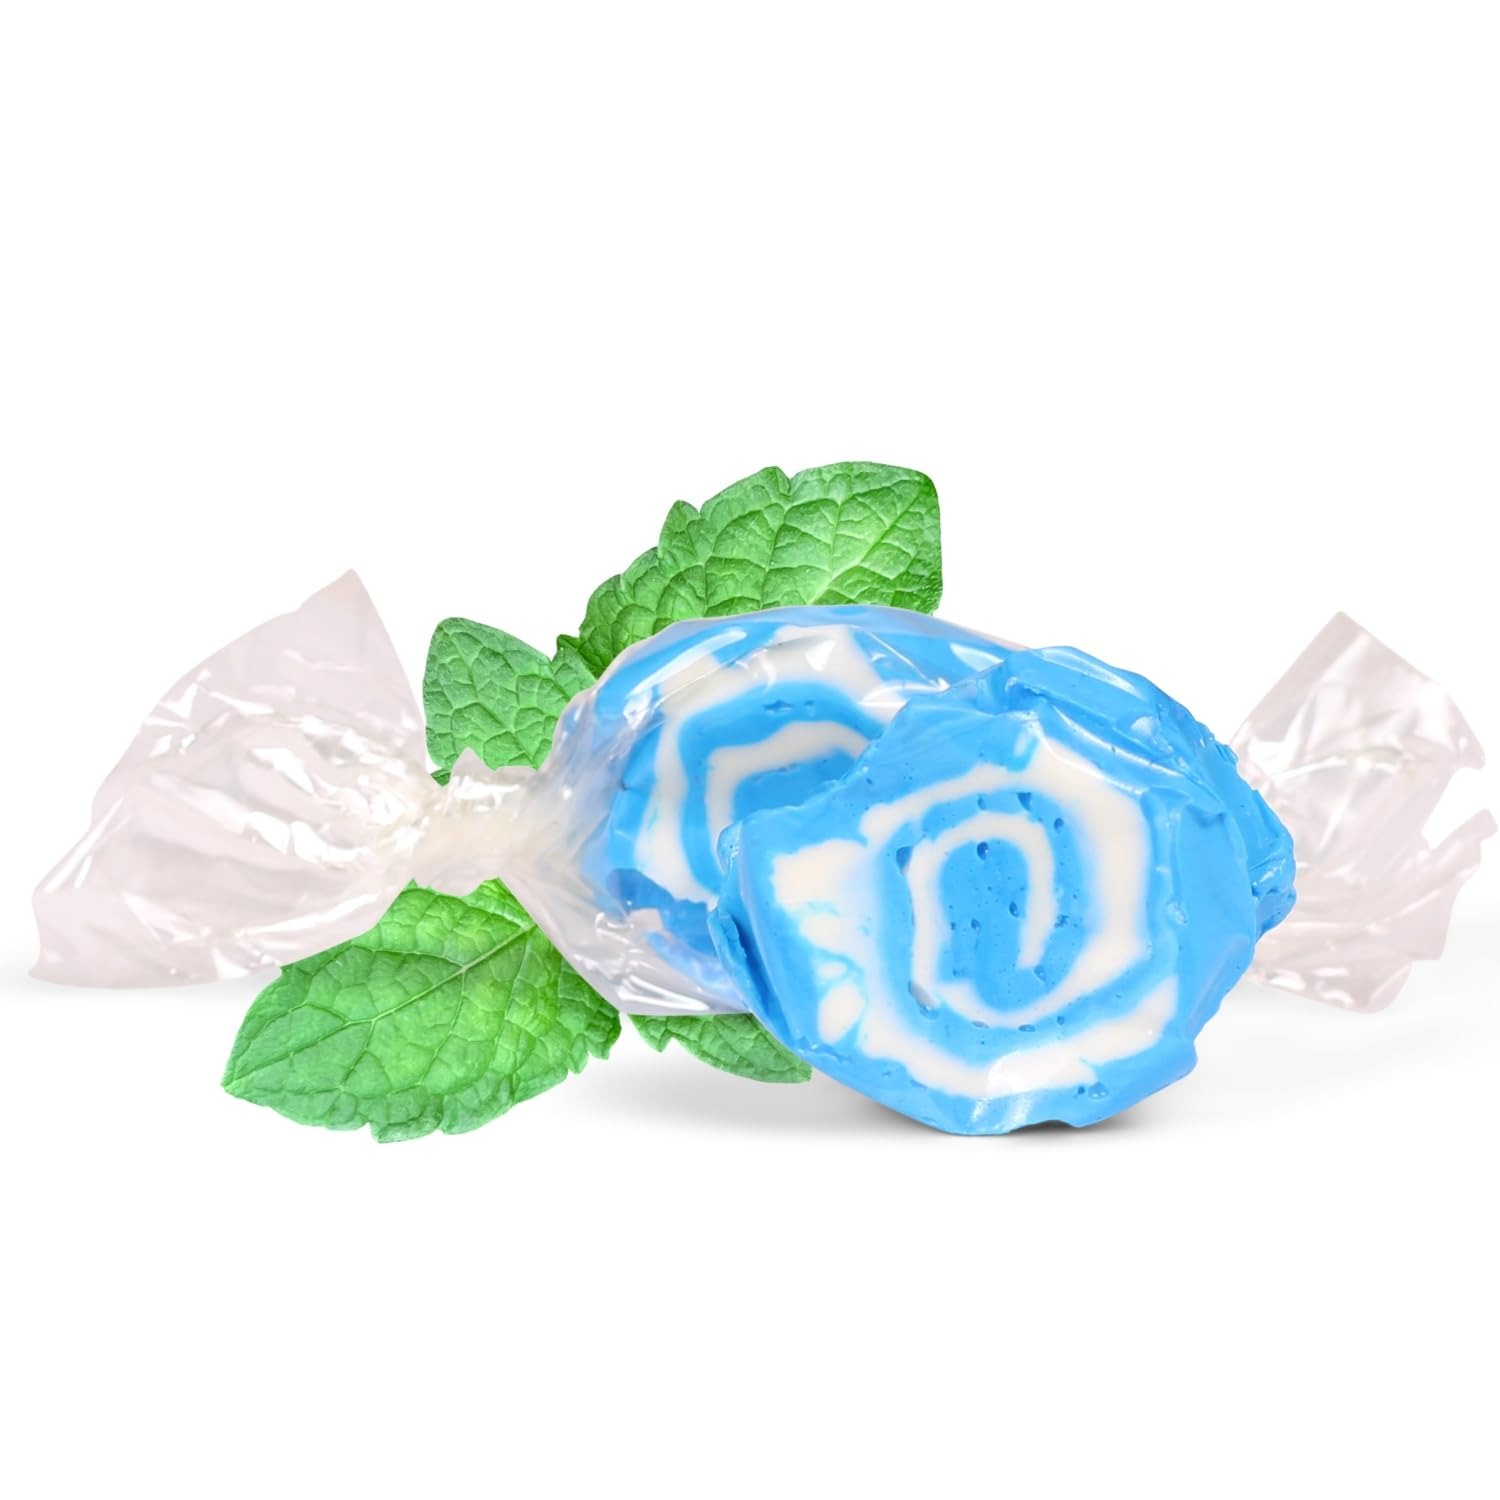
Item Name: Gourmet Mint Taffy Swirl Chews by It's Delish, 5 lbs Bulk Bag, Individually Wrapped Gourmet Soft Fluff Taffies - Perfect Trick or Treat Candy for Blue-White Themed Parties, USA Made & Kosher
Bullet Point 1: 🍬 MOUTHWATERING MINT TAFFY SWIRL – Candy, we give you an affordable, convenient way to indulge in your favorite candy. It's the classic candy that never goes out of style! Try all our flavors, including Cherry, Blueberry, Watermelon, Banana, Strawberry, Lemon, Orange ice cream, Neapolitan, Peppermint, Tutti fruity, etc.
Bullet Point 2: 🍬 VALUE SIZE ORIGINAL MINT TAFFY SWIRL CHEWS – Variety Pack bulk bags Mint Mint Taffy Swirl Chews by Its Delish brand. Your taste buds will "go sweet and fluffy" when you treat them to our Mint Mint Taffy Swirl Chews. They'll be appreciated by kids and adults alike. Stock up for your pantry and upcoming events. – Approx. 18 Taffies per 4 Ounces.
Bullet Point 3: 🍬 GOURMET LONG-LASTING CHEW – 5 lbs Bulk Bag of Gourmet Mint Taffy Swirl Chews. Gourmet Style taffy individually wrapped. Sweet, chewy and flavorful. Certified Kosher OU Made in the USA Order from the factory direct! You know them, you love them, now get your hands on all of our legendary bold, fluffy, long-lasting candy, including Originals, Shell Shocked, Extreme Sweet, Splits, & Chewy
Bullet Point 4: 🍬 WONDERFUL TREAT CANDY – It's the perfect choice to add to your bowl of trick-or-treating candy, stuffing a piñata, creating one-of-a-kind blue-themed party favors or simply stocking your secret candy stash. Candy buffet/bar, party favors, weddings, birthdays, baby showers and for any occasion.
Bullet Point 5: 🍬 YOU ARE SO VALUABLE – It's easy to spread the love & share the square with your friends or throw some in your pocket or bag to enjoy either. We cherish your involvement in our brand more than everything else. It is Certified Kosher OU Packaged in the USA non-GMO, No MSG. No additives or preservatives. If you need our help or need to ask something, reach out to us. Our help group will be glad to support you and guarantee that you are 100%. - OU Certified Kosher.
Product Description: Gourmet Mint Taffy Swirl Chews by It's Delish, 5 lbs Bulk Bag<br><br>These delicious taffies are sweet, chewy, and fluffy. They are made in-house by our candy experts and are individually wrapped. Try all our flavors, including Cherry, Blueberry, Watermelon, Banana, Strawberry, Lemon, Orange, Neapolitan, Peppermint, Tutti fruity, etc. They'll be appreciated by kids and adults alike-stock up for your pantry and upcoming events. Enjoy!<br><br> THE CHEWY TAFFY CANDY: Bite sized mini Cotton Candy’s deliver the sweet taste and fluffy texture you know and love. This original taffy packs an impossible amount of boldness into a bite-sized candy square. <br><br>CHOOSE YOUR CHEWS: Whatever you choose, you'll get in-your-face flavor every time. Chews deliver the iconic, long-lasting taste you can't stop loving<br><br>A chewier texture meets our bold flavors for a different spin on our long-lasting chews. All the bold flavor of the original, just chewier! You'll love this long-lasting square.<br><br>Each bite turns into a mouthwatering delight with a sweet taste and ultra- fluffy stretchy texture made to savor. Perfect for pulling, pondering, chewing, and past the afternoon, Stretchy & Sweet is a brain-teasing combination of candy inspiration, sure to make you smile.<br><br>About It's Delish!<br><br>It's Delish, established in 1992 and is located in North Hollywood, California. It's Delish is a food manufacturer and distributor who produces over 500 gourmet food products, including licorice, sour belts, taffies, caramels, Jordan almonds, chocolates, nuts, fruits, trail mixes, spices, and spice blends. It's Delish also produces organics and all-natural products. We allow you to order from the factory direct!<br><br>It's Delish! It prides itself on the four pillars that are at the foundation of everything we do. <br><br>Innovation Quality Value Service
Value: 1.0
Unit: Count

Price: 51.99